Novaya Zhizn

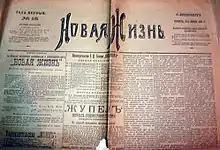
Novaya Zhizn (1905)

Novaya Zhizn was the first legal Bolshevik daily newspaper. It was founded by Alexander Bogdanov and its first editor was Nikolai Minsky. It was first published in October 1905 in Petersburg, under the guidance of Lenin. It was published until December 1905.